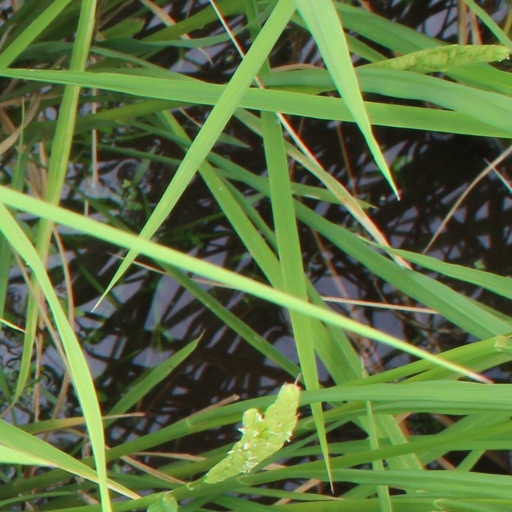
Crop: rice